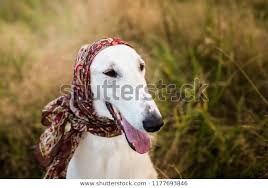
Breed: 226-n000064-borzoi